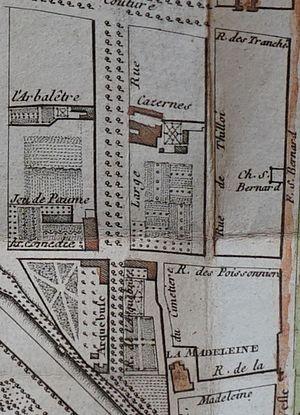
dessin de Povillon pierard issue du maniscrit de la meme main.
La rue de l'Arquebuse est une voie de la commune de Reims, située au sein du département de la Marne, en région Champagne-Ardenne.
La rue de la Madeleine est une voie de la commune de Reims, située au sein du département de la Marne, en région Champagne-Ardenne.
La rue de Thillois est une rue du centre-ville de Reims, en France.